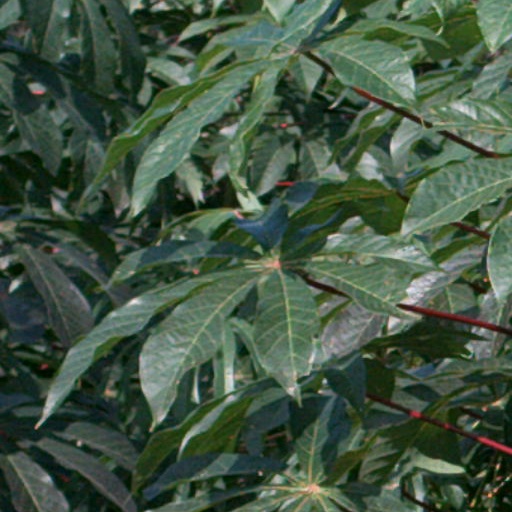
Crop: cassava